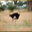
Label: bird